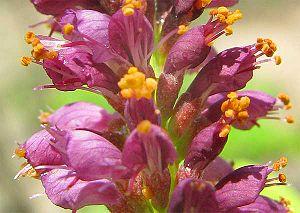
L’Amorpha ou faux-indigo est un genre de plantes de la famille des pois ou Fabaceae.
Les Amorpheae sont une tribu de plantes dicotylédones de la famille des Fabaceae, sous-famille des Faboideae, originaire d'Amérique, qui compte 8 genres et 240 espèces.
Amorpha fruticosa, l'Amorphe buissonnante, Indigo du bush ou Faux indigo du désert, est une espèce de plantes dicotylédones de la famille des Fabaceae, sous-famille des Faboideae, originaire d'Amérique du Nord.